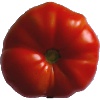
Label: Tomato 3